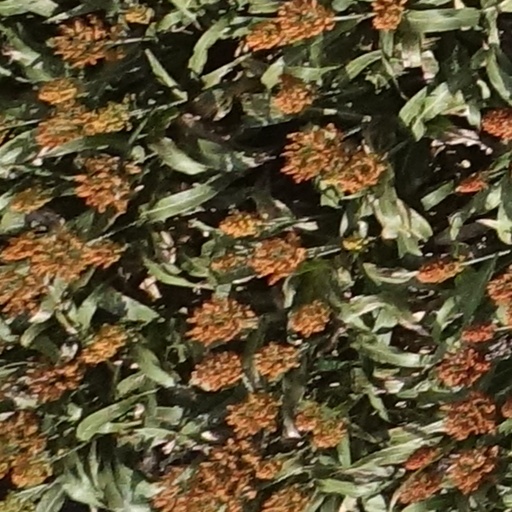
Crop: sorghum